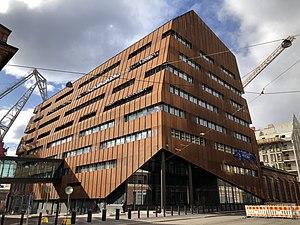
L’Agence européenne des produits chimiques est une agence européenne créée par le règlement enregistrement, évaluation et autorisation des produits chimiques.